Quadrille (patience)

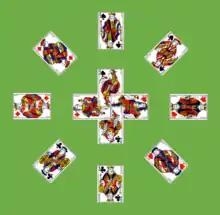
Captive Queens - result

Either way, the role of the Queens is purely decorative and plays no functional role in the game. The aim is to build the Sixes upwards in the same suit as far as the Jacks, and the Fives downwards as far as the Kings (via the Aces) as follows: